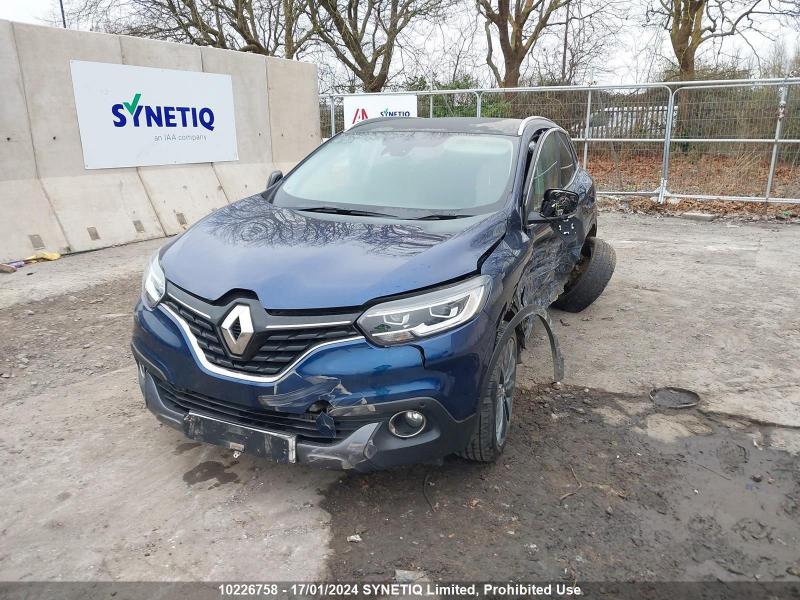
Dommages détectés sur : pare-choc avant, aile avant gauche, porte avant gauche, porte arrière gauche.
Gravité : majeur